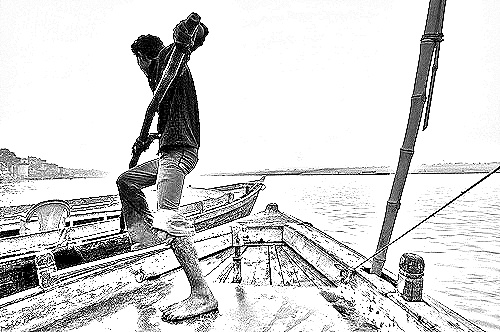
Portrait style: Sketch Portrait